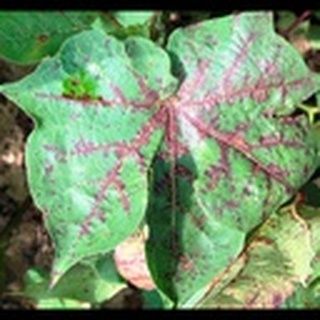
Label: cotton_bacterial_blight